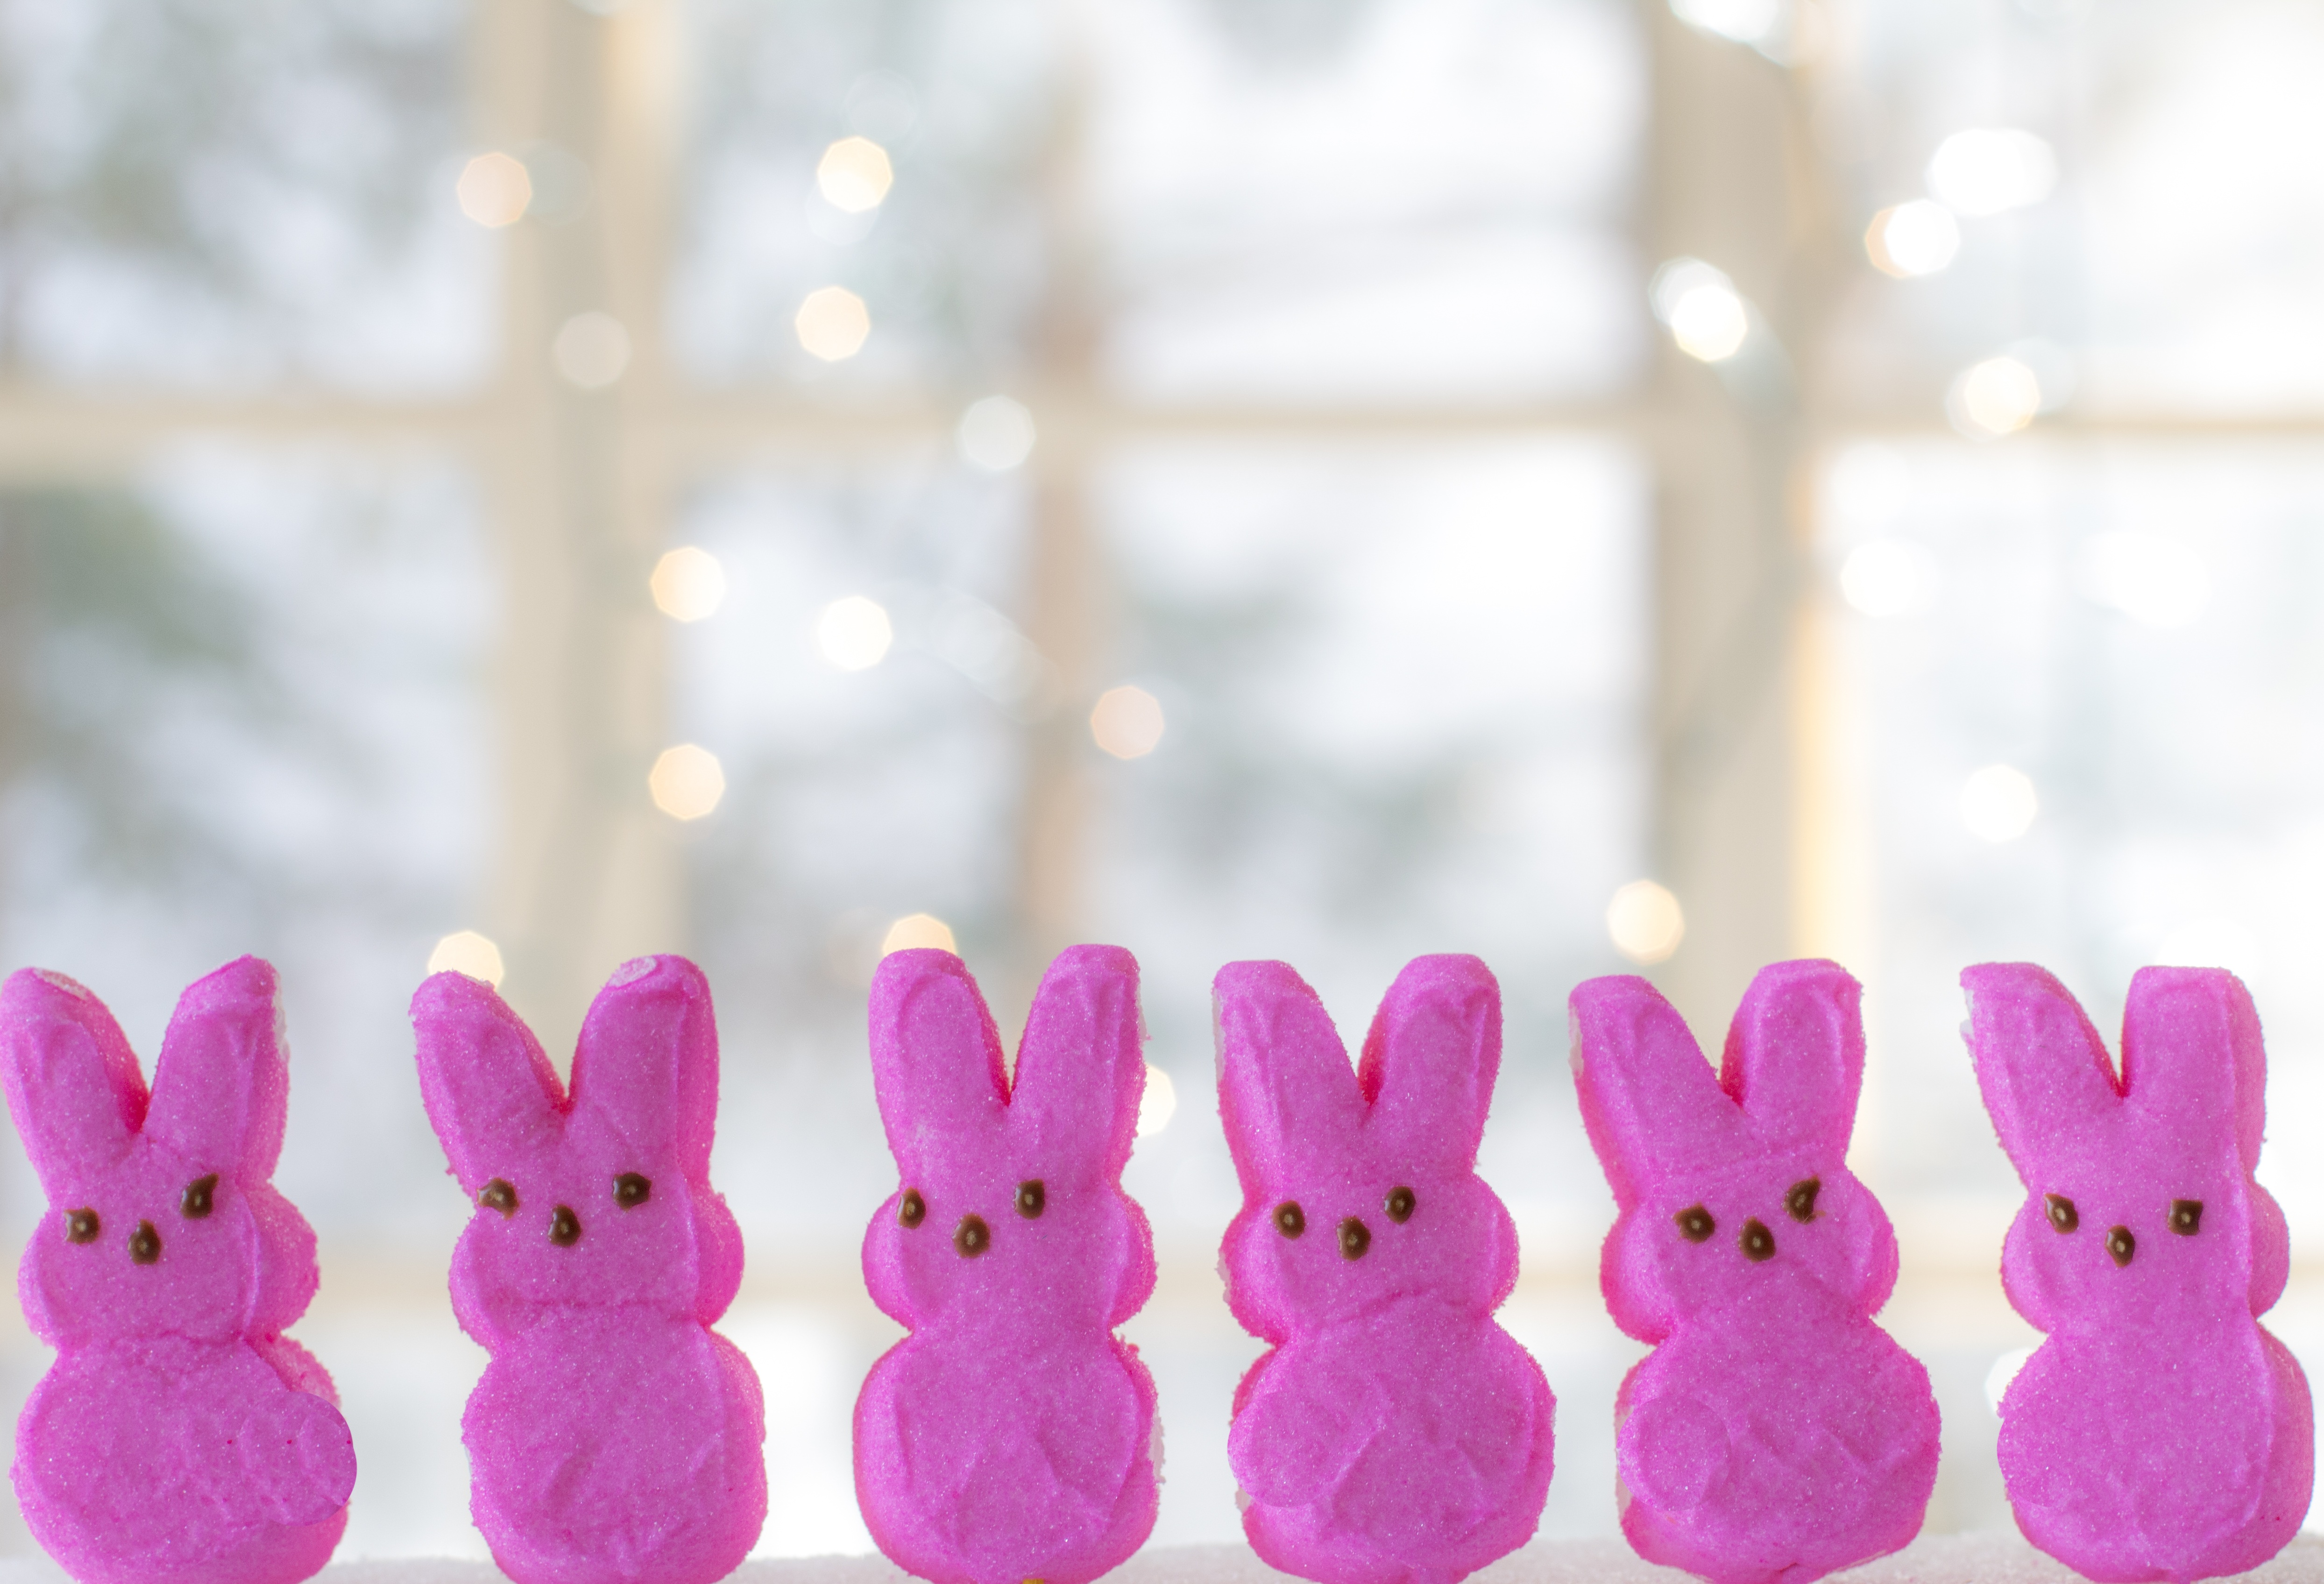
sweet, flower, petal, cute, food, pink, dessert, toy, childhood, peeps, fun, marshmallow, candy, easter, adorable, bunny, bunnies, treat, easter basket, line up, pink peeps, easter treat